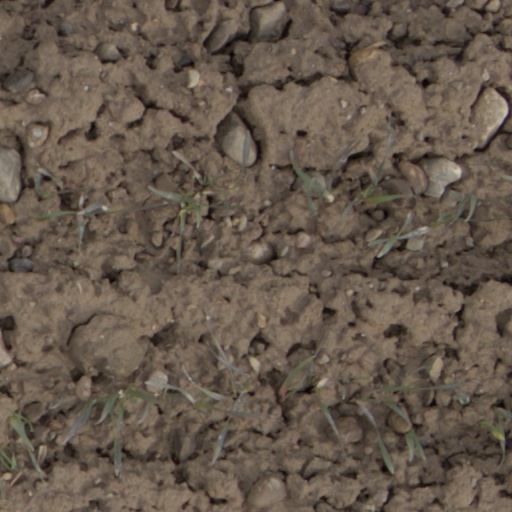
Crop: wheat